Antibiotic sensitivity testing

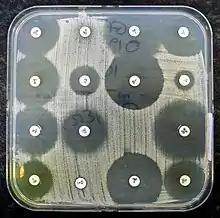
See caption.

Antibiotic sensitivity testing or antibiotic susceptibility testing is the measurement of the susceptibility of bacteria to antibiotics. It is used because bacteria may have resistance to some antibiotics. Sensitivity testing results can allow a clinician to change the choice of antibiotics from empiric therapy, which is when an antibiotic is selected based on clinical suspicion about the site of an infection and common causative bacteria, to directed therapy, in which the choice of antibiotic is based on knowledge of the organism and its sensitivities.